2008 Chinese Grand Prix

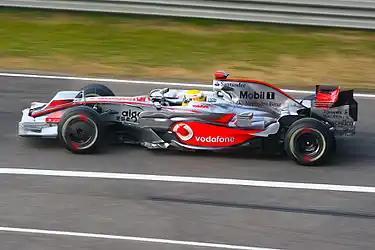
Lewis Hamilton took the win from pole position

Kovalainen suffered a on lap 35. The McLaren limped around the track back to the pit lane on the disintegrating tyre, rejoining in 17th on a replacement. Alonso, Massa, Hamilton and Räikkönen all pitted for the final time over laps 36 to 38. Coming out of the second round of pit stops, Hamilton led Räikkönen by 13 seconds, Räikkönen more than 2.5 seconds ahead of Massa. The gap between the Ferraris began to close, and Massa eased past Räikkönen on the back straight on lap 49, to take second place on the track. Meanwhile, Kovalainen parked his car in the McLaren garage and retired from the race, his team not taking any chances with a problem which had developed with the engine's hydraulics.